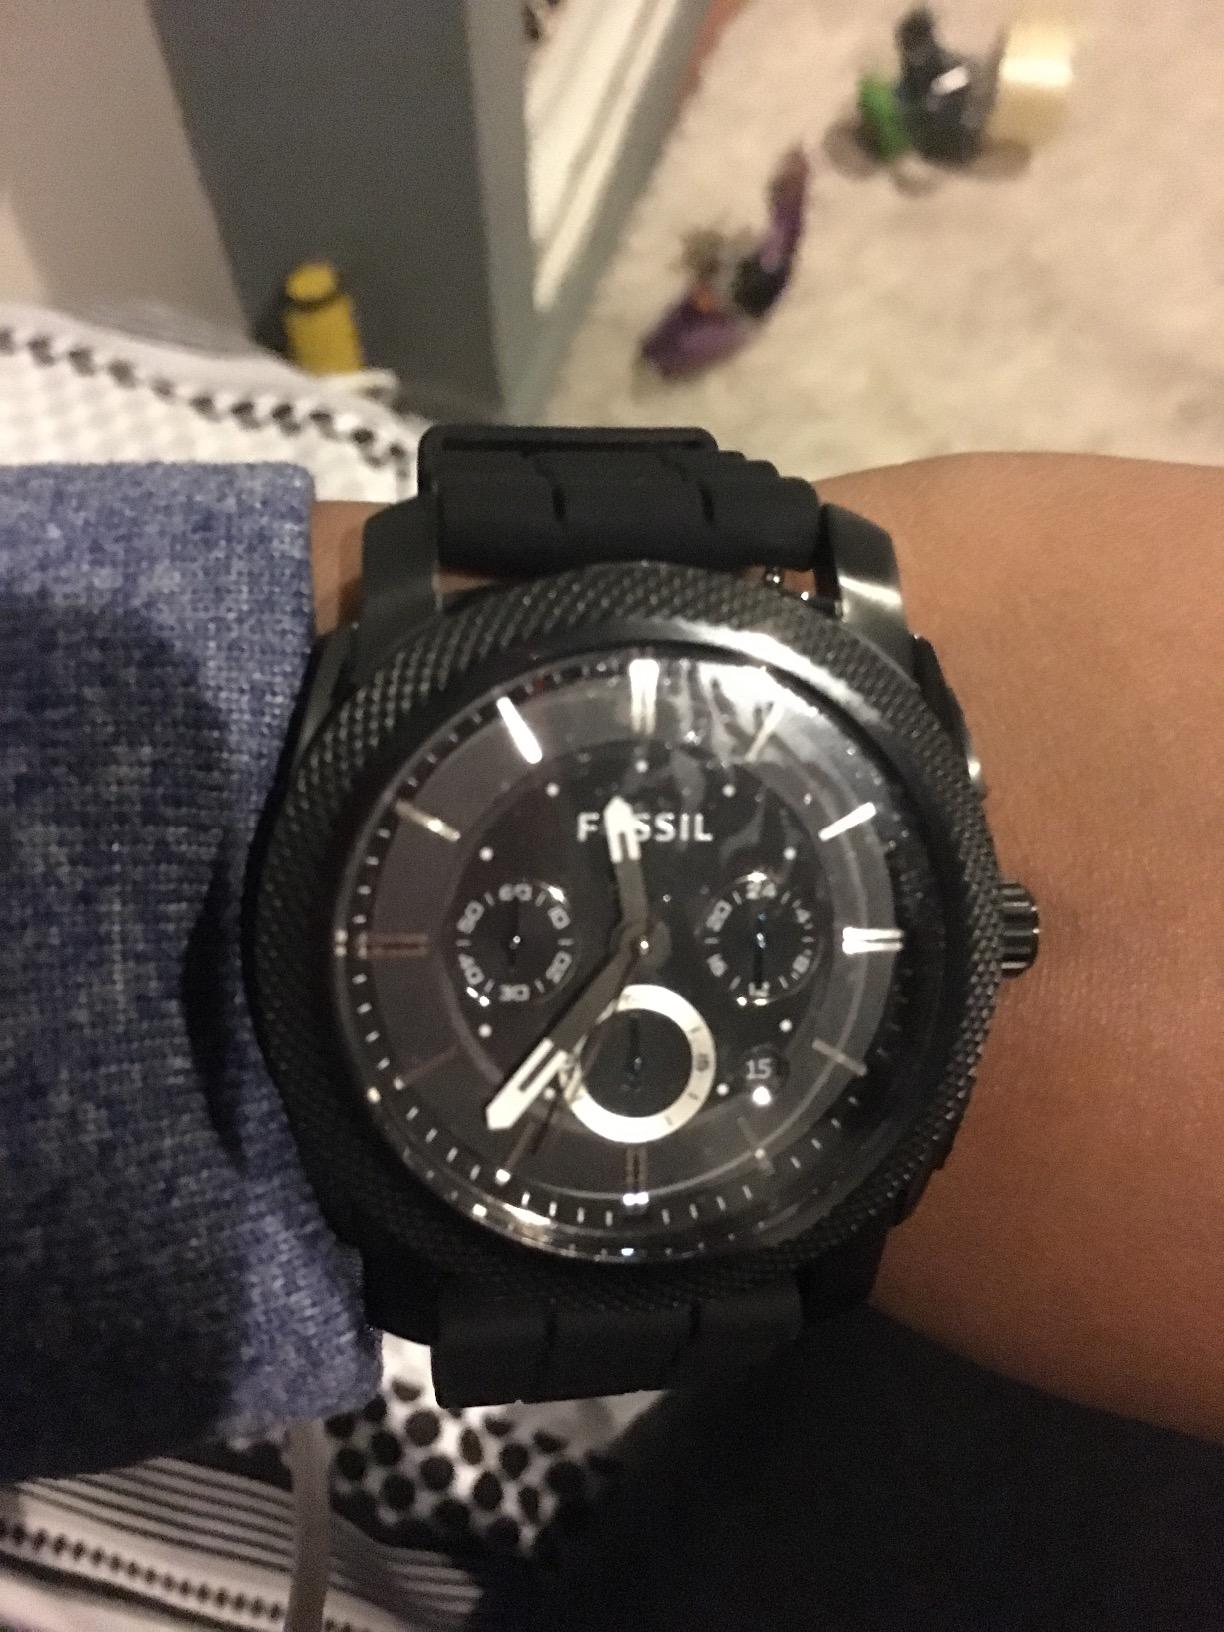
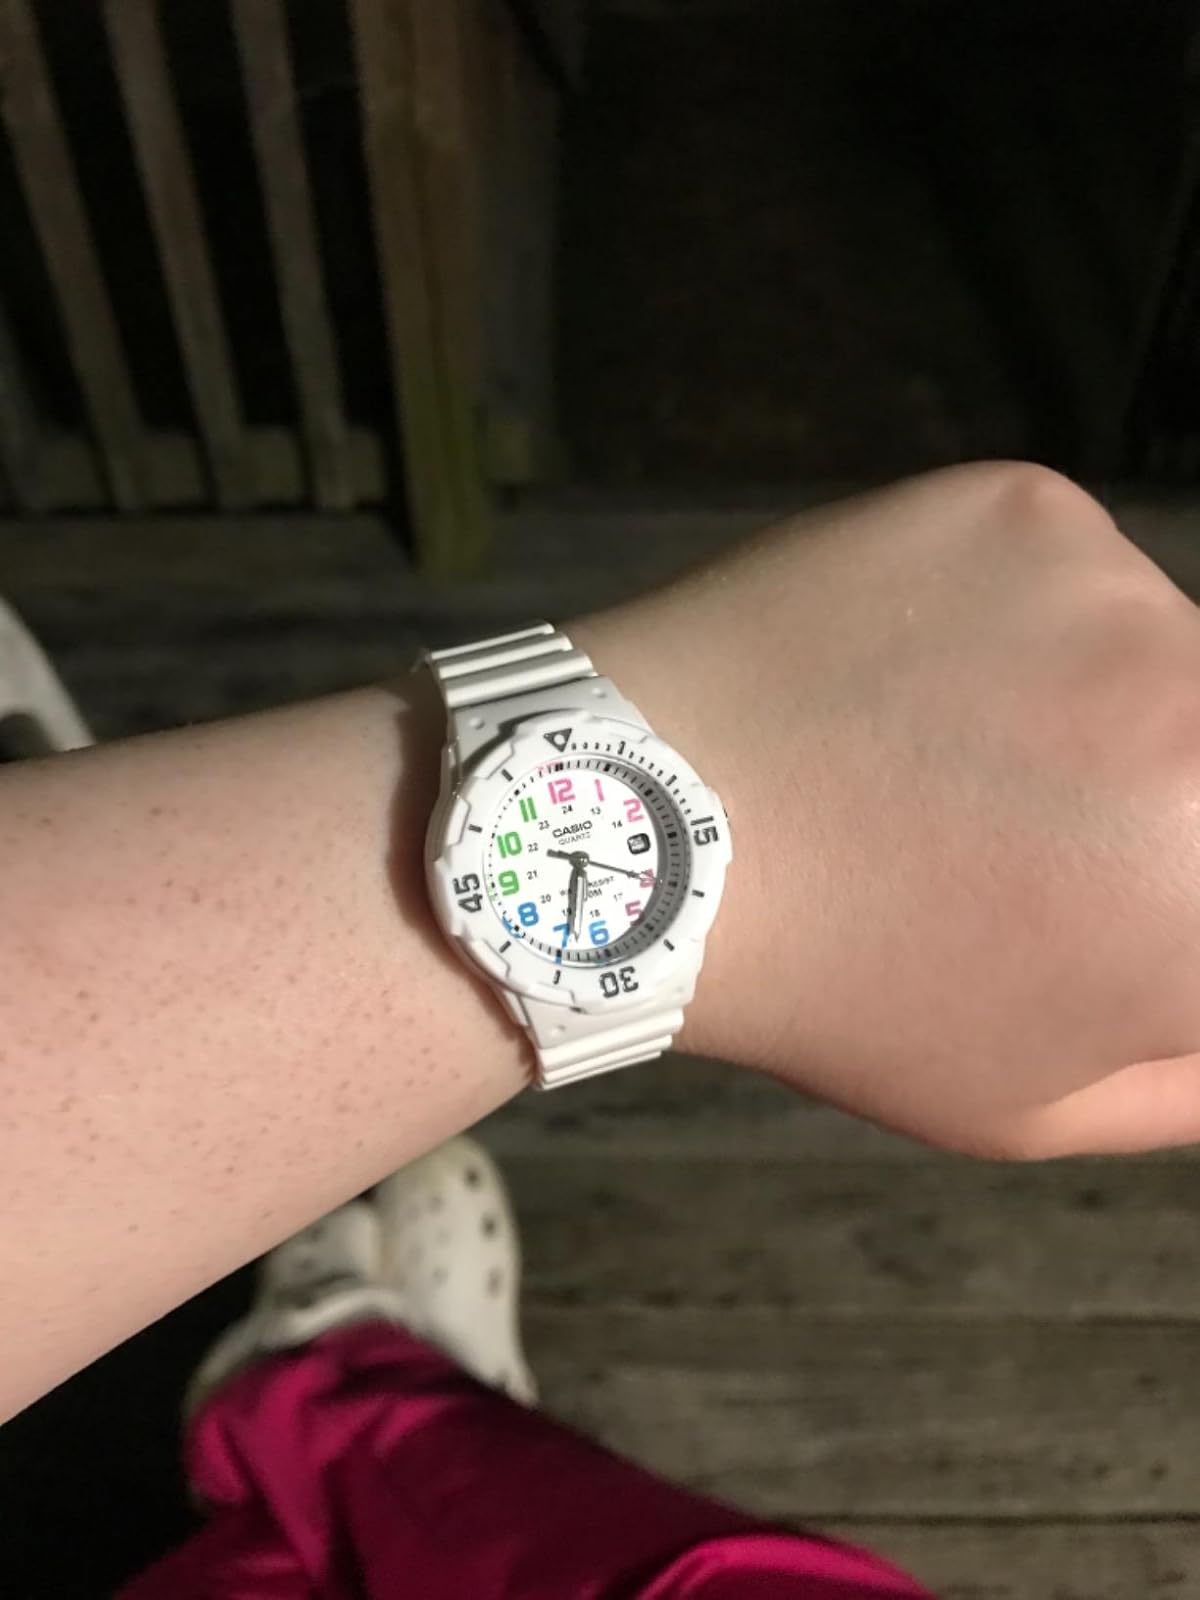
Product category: accessories_watch
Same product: no